Danny Sands

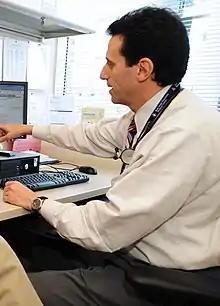
Dr. Sands at screen of his medical record system

Daniel Zev Sands, M.D., M.P.H., professionally known as Danny Sands, is an American primary care physician and specialist in medical informatics. He is a co-founder of the Society for Participatory Medicine, of which he is the Board Chair.